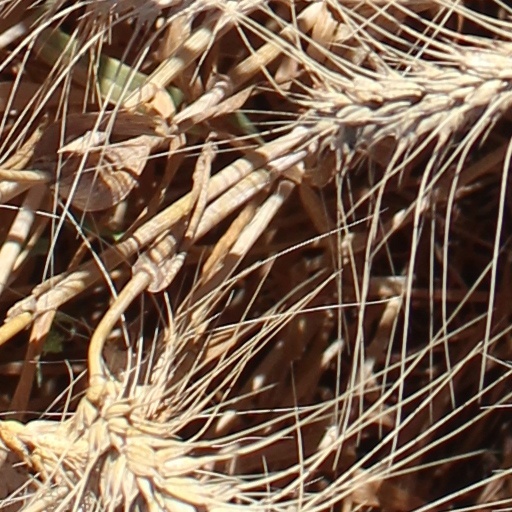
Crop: wheat